North Solitary Island Light

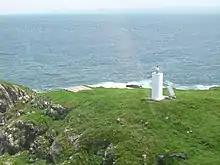
North Solitary Island Light

North Solitary Island Light is an active lighthouse on North Solitary Island, a large island off the coast of New South Wales, Australia. The light is located on the summit of the island which is on the northern section of the island.